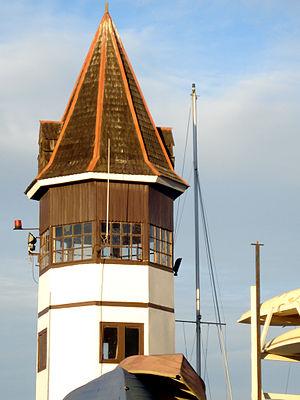
Papudo est une commune du Chili de la province de Petorca, elle-même située dans la région de Valparaiso. En 2016, sa population s'élevait à 5 310 habitants. La superficie de la commune est de 166 km².